UMass Minutewomen ice hockey

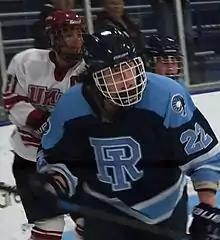
Rhode Island's Kristy Kennedy in action against UMass' Caleigh Labossiere during the 2015 ECWHL championship game

Few, if any, rivalries in the ACHA match the history and stakes of UMass' frequent showdowns with Rhode Island. The two teams were founding members of the Eastern Collegiate Women's Hockey League in 2003–04, and are the only two to remain in the league through its entire existence. No fewer than 10 times in the 14 seasons where an ECWHL playoff has been held, the title game has been a UMass-URI contest, with the Rams enjoying a 7–3 advantage in those games (although the Minutemen have won the last three). Among the more memorable ECWHL championship games were two overtime contests, both won by URI, including a 5–4 result in 2005. Three years later, Rhode Island stormed out to a 3–0 lead after the first period, only to see UMass reply with four unanswered to take the lead in the third period. However, the Rams forced overtime with a late equalizer, allowing URI's Justine Ducie to win the trophy in the sixth minute of the third extra period. Most recently, Amber Greene's 26-save shutout allowed second-period goals by Brittani Lanzilli, Lanzilli again and Michaela Tosone to produce a 3–0 win on February 26, 2017. Even when not competing head to head, the league nearly always runs through at least one of the teams, as there have been only three regular season or playoff titles in ECWHL history won by anyone else (Northeastern won the regular season and playoff championships in 2010–11, Penn State took the regular season in 2011–12).